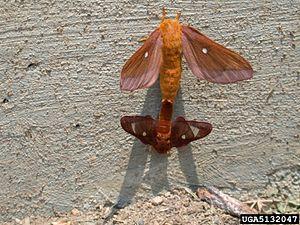
Anisota virginiensis, ou Anisote rose du chêne, est une espèce de lépidoptères appartenant à la famille des Saturniidae, à la sous-famille des Ceratocampinae.